Croatian literature

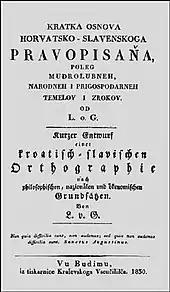
"Brief Basics of the Croatian-Slavonic Orthography" (1830)

A special place in the literature of the 18th century is held by the poet and writer Filip Grabovac and the Franciscan writer Andrija Kačić Miošić. Grabovac's "Cvit razgovora naroda i jezika iliričkoga aliti rvackoga" (Conversation of peasants and the Illyrian or Croatian language), from 1747 unites Croatian medieval literature with that of the Bosnian Franciscans while Kačić's "Razgovor ugodni naroda slovinskoga" (Pleasant conversation of Slavic people) from 1756 in verse and prose, was once one of the most widely read books in Croatian (translated into a dozen languages and has been reprinted almost 70 times by the end of the 20th century). This work, together with that of Matija Antun Relković, definitively set the idioms for Croatian in the Croatian National Revival movement. Relković, as a prisoner in Dresden, compared Slavonia with Germany in his 1762 poem "Satir iliti divji čovik" (Satyr or Wildman). Relković's influence is generally contained in his linguistic idioms and other grammatical and philological works. Having spread the štokavian idiom in the second half of the 18th century, he is, along with Andrija Kačić Miošić, considered to be one of the most decisive influences that helped shape standard Croatian.